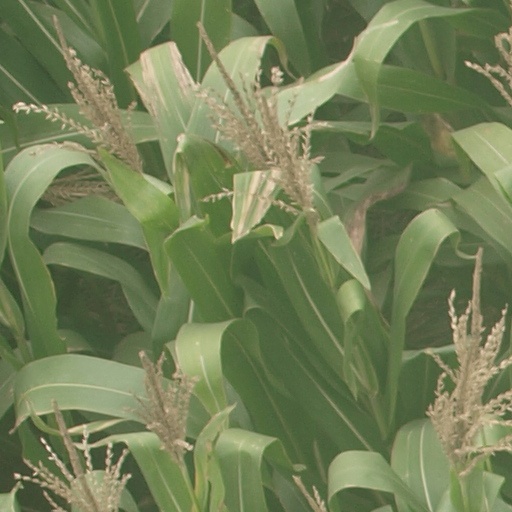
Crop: maize; corn